Lehigh Acres, Florida

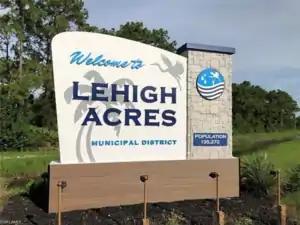
Lehigh welcome sign

Lehigh Acres is a census-designated place (CDP) in Lee County, Florida, United States. As of the 2020 Census the population was 114,287, up from 86,784 at the 2010 census. Lehigh Acres is part of the Cape Coral-Fort Myers, Florida Metropolitan Statistical Area. It is one of the fastest growing communities in Lee County.